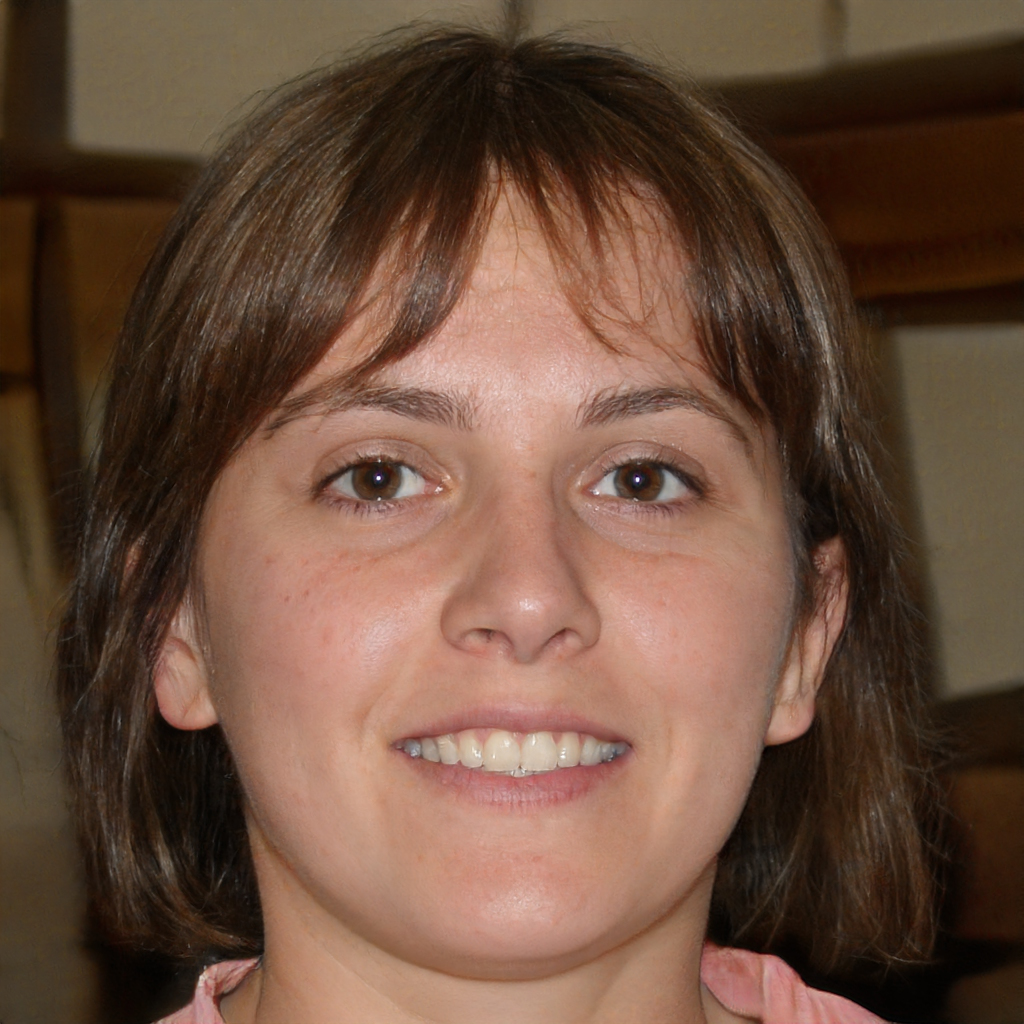
Gender: Female